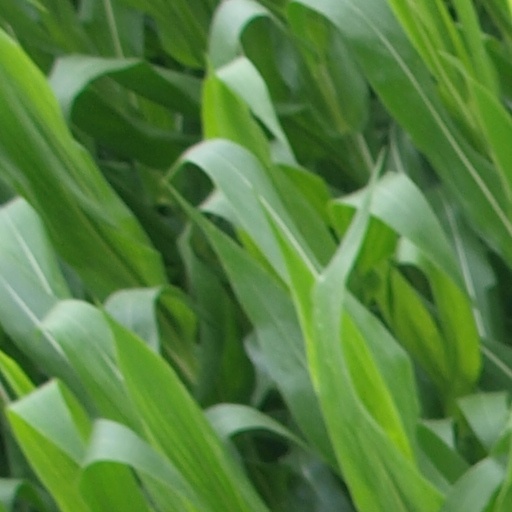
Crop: maize; corn